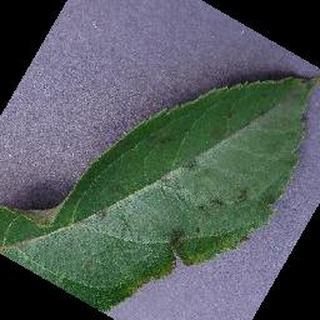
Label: apple_apple_scab